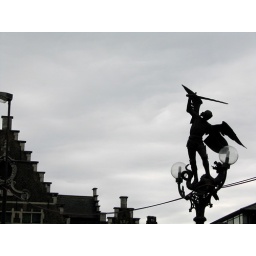
Statue on a bridge in Ghent. We ate at the restaurant in the building on the left, which dates to the 12th century.